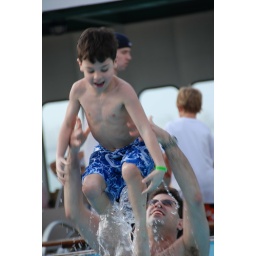
Josh and Bryce playing in the pool on the cruise ship (the water was salty and cold).